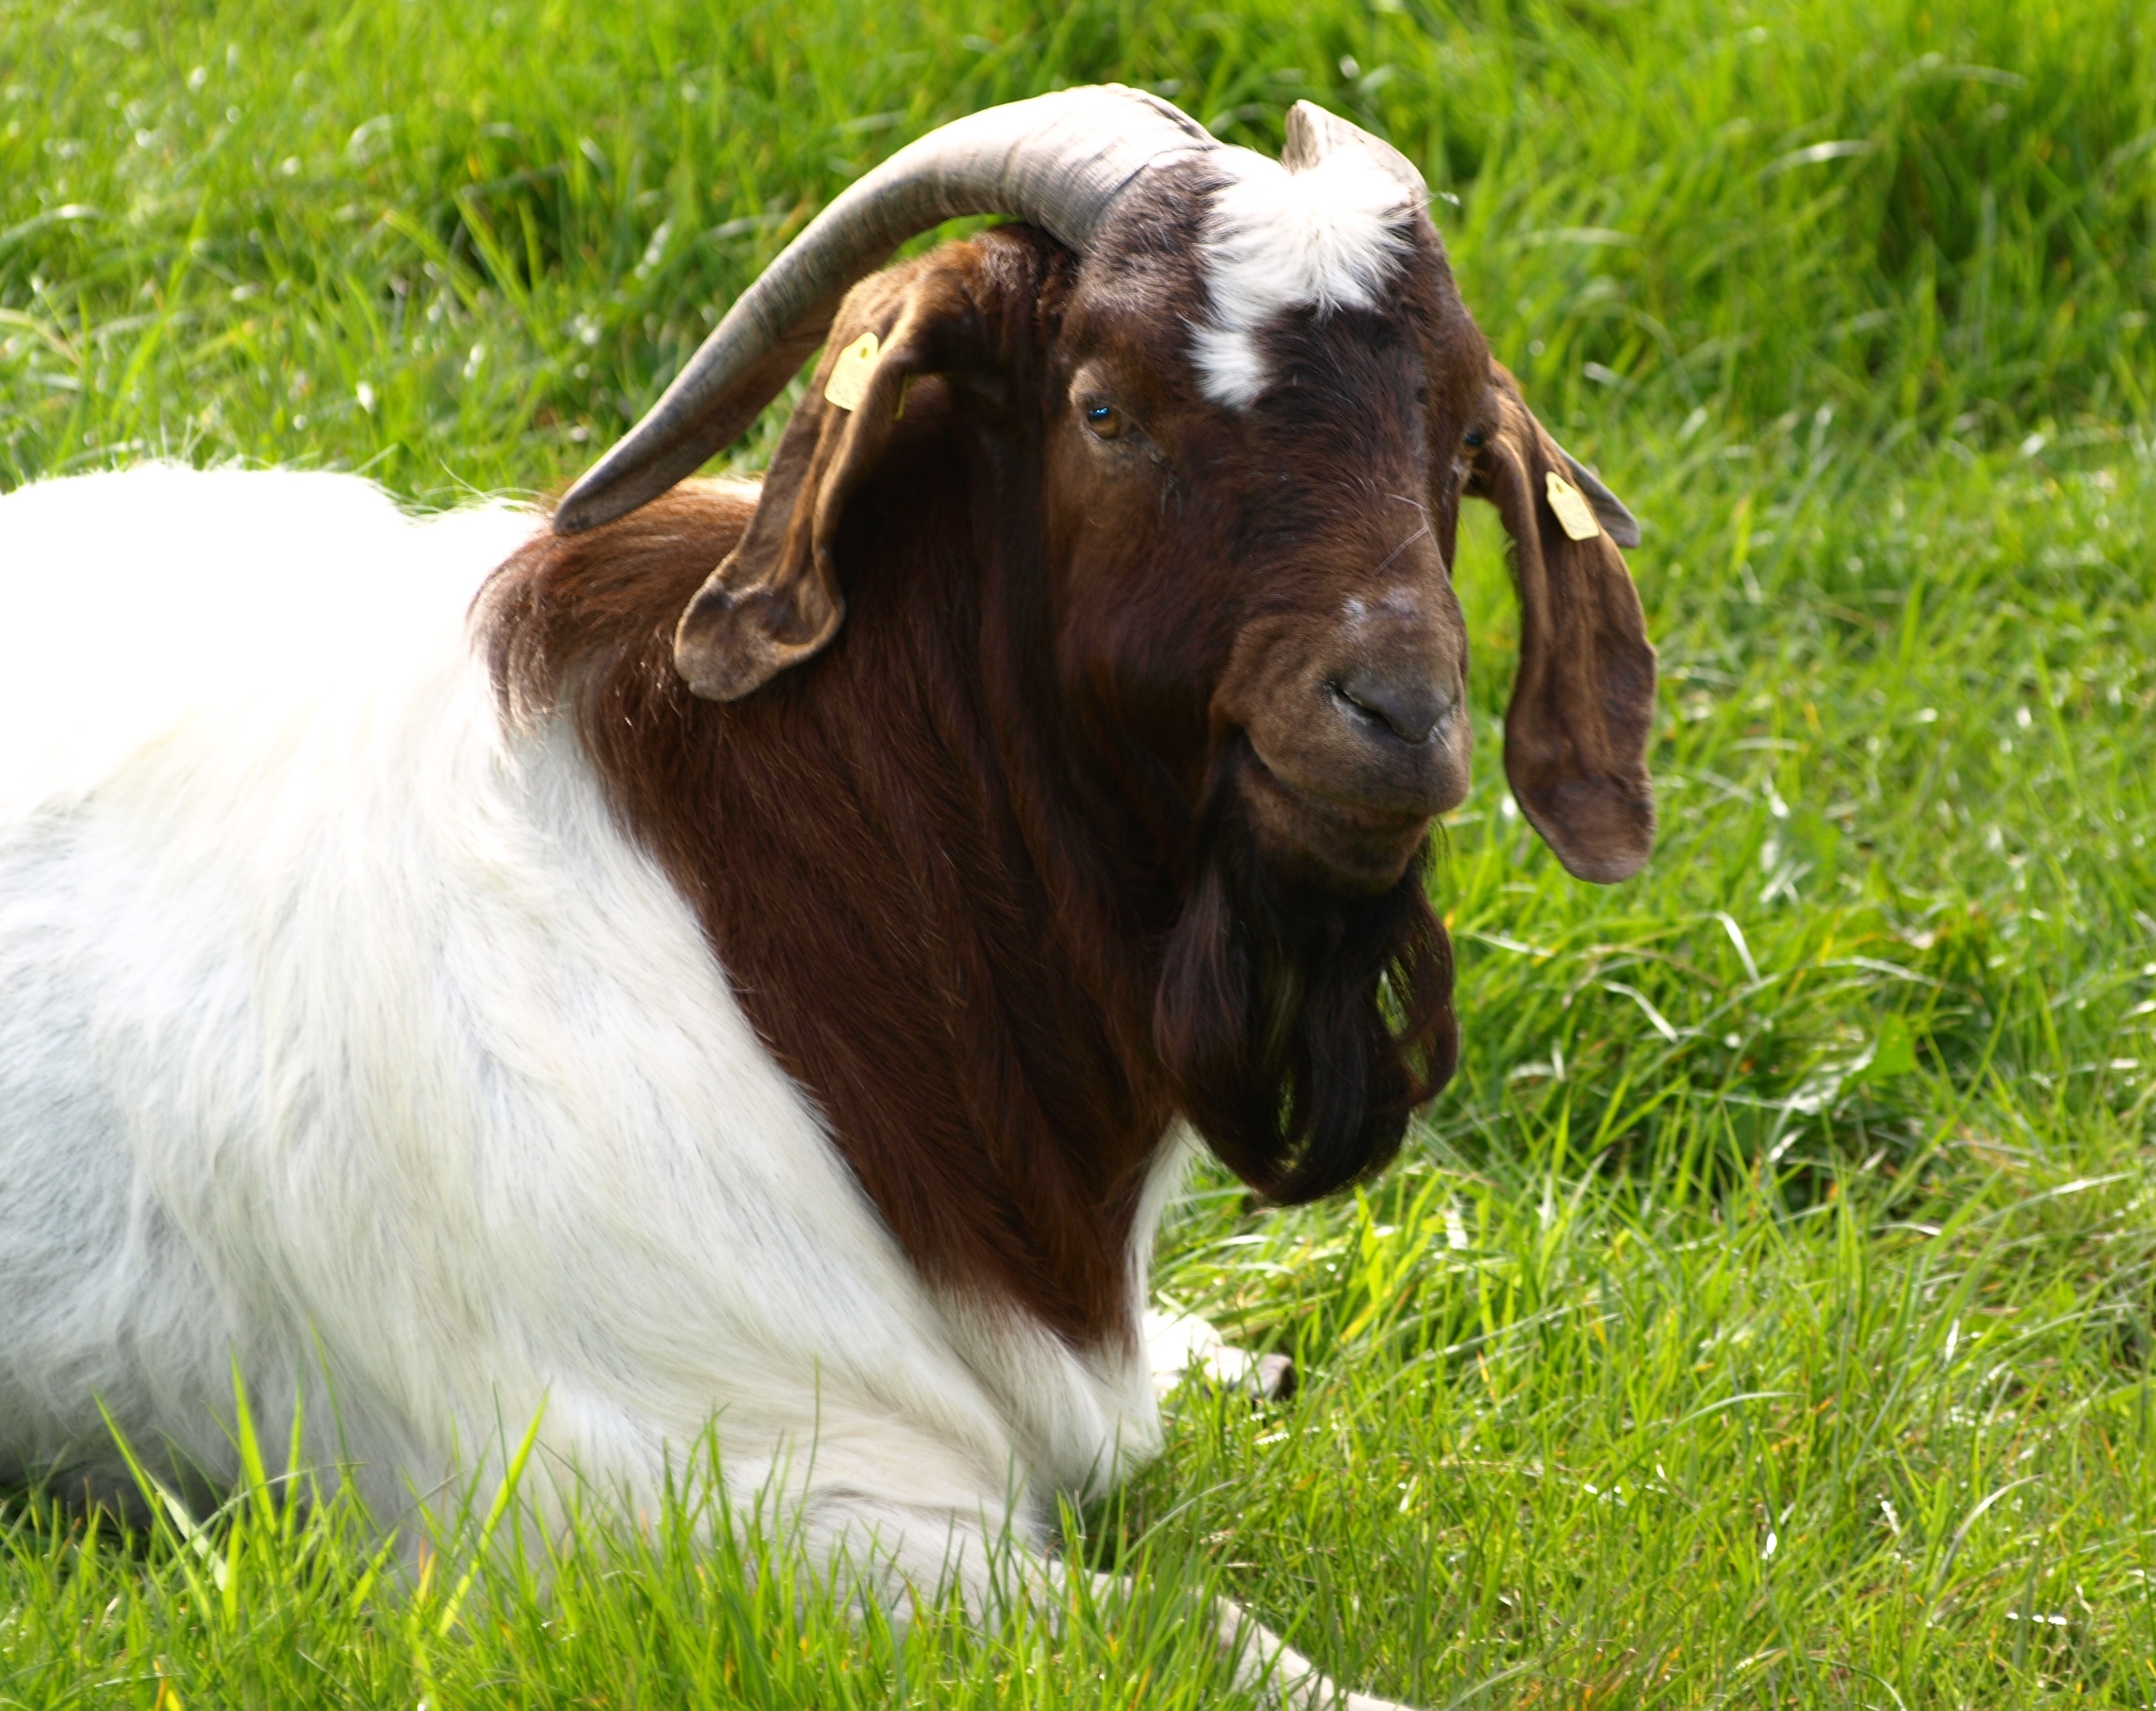
grass, meadow, goat, pasture, grazing, sheep, mammal, mane, fauna, goats, grassland, vertebrate, ram, horns, billy goat, cattle like mammal, cow goat family